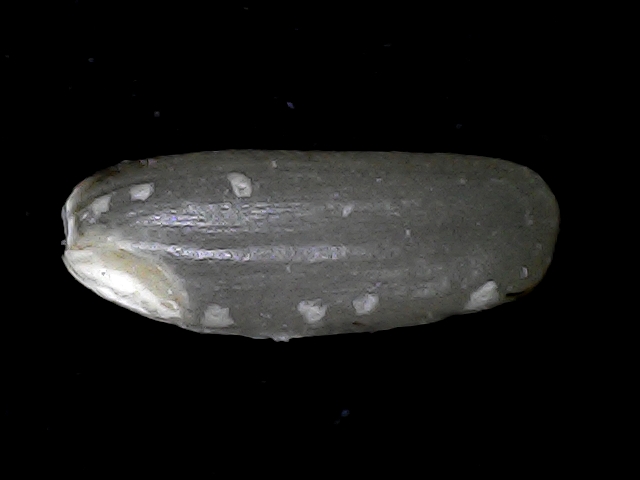
Rice variety: BD79